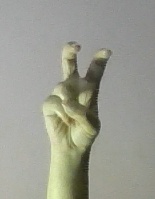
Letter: toot